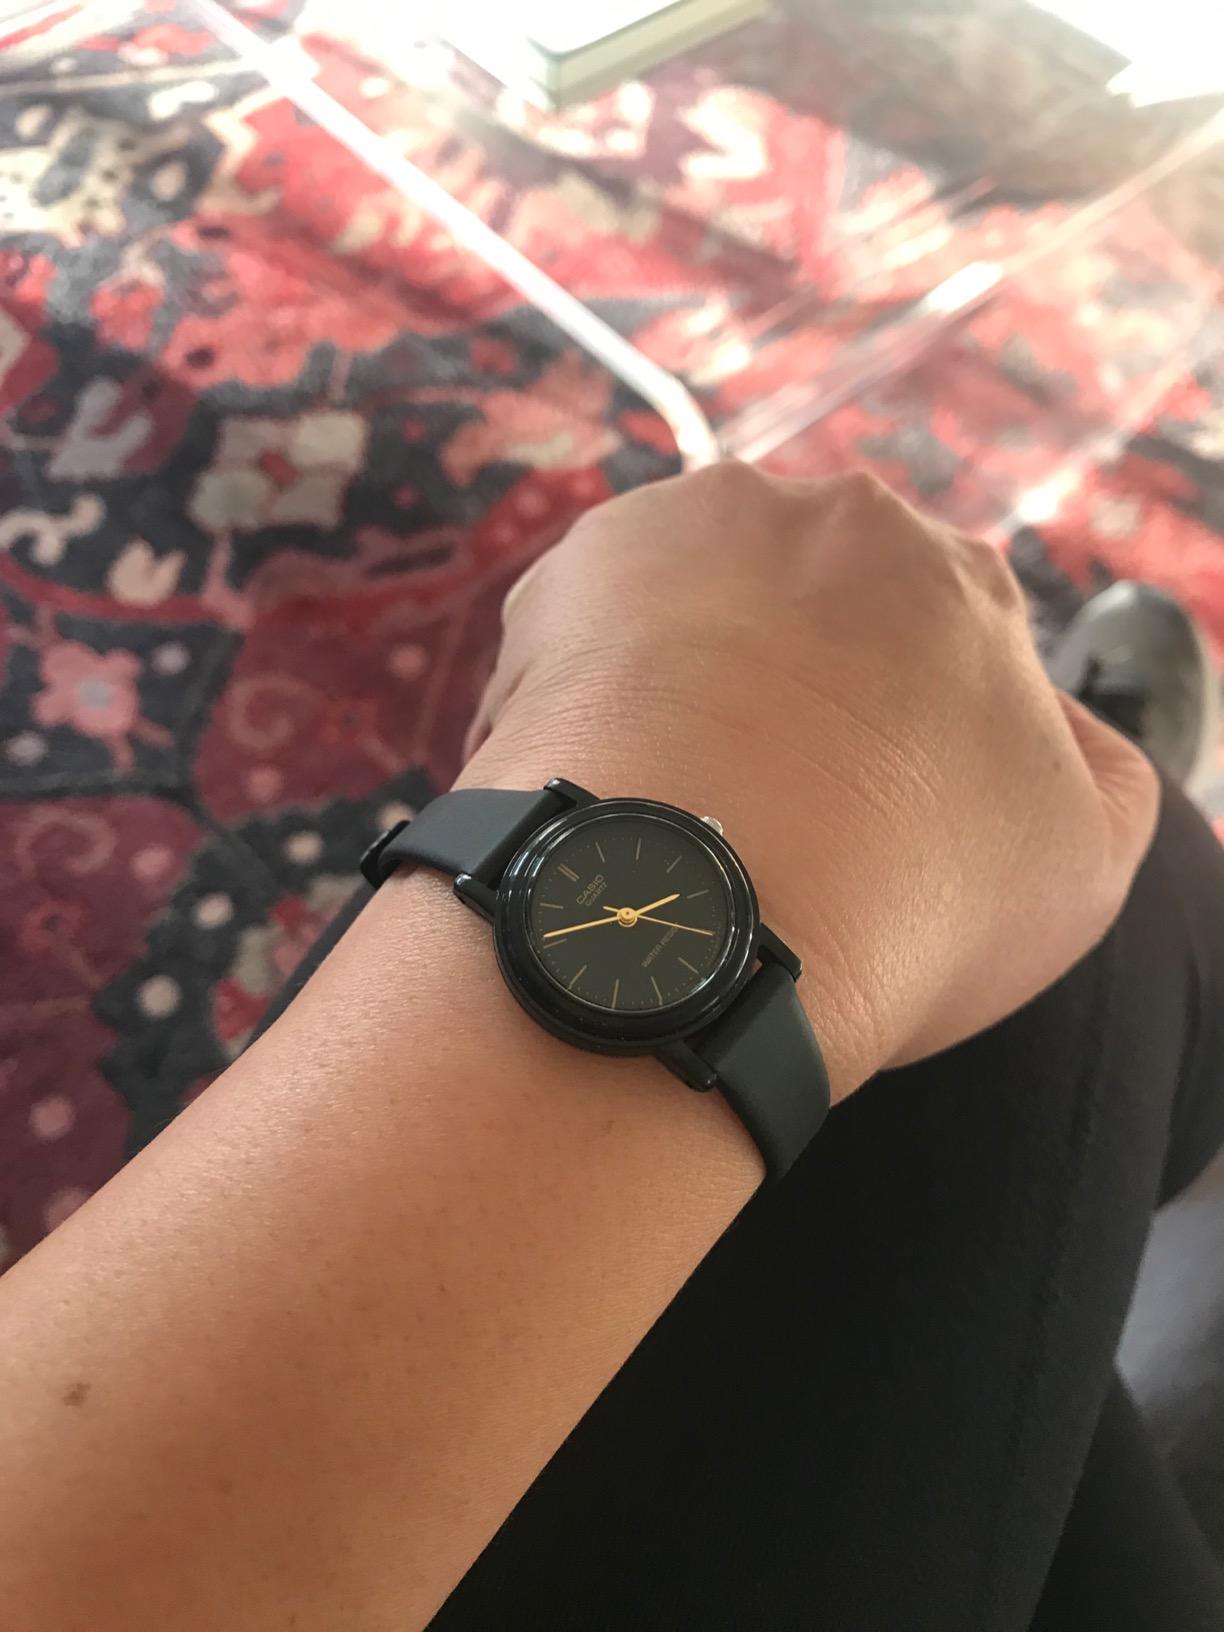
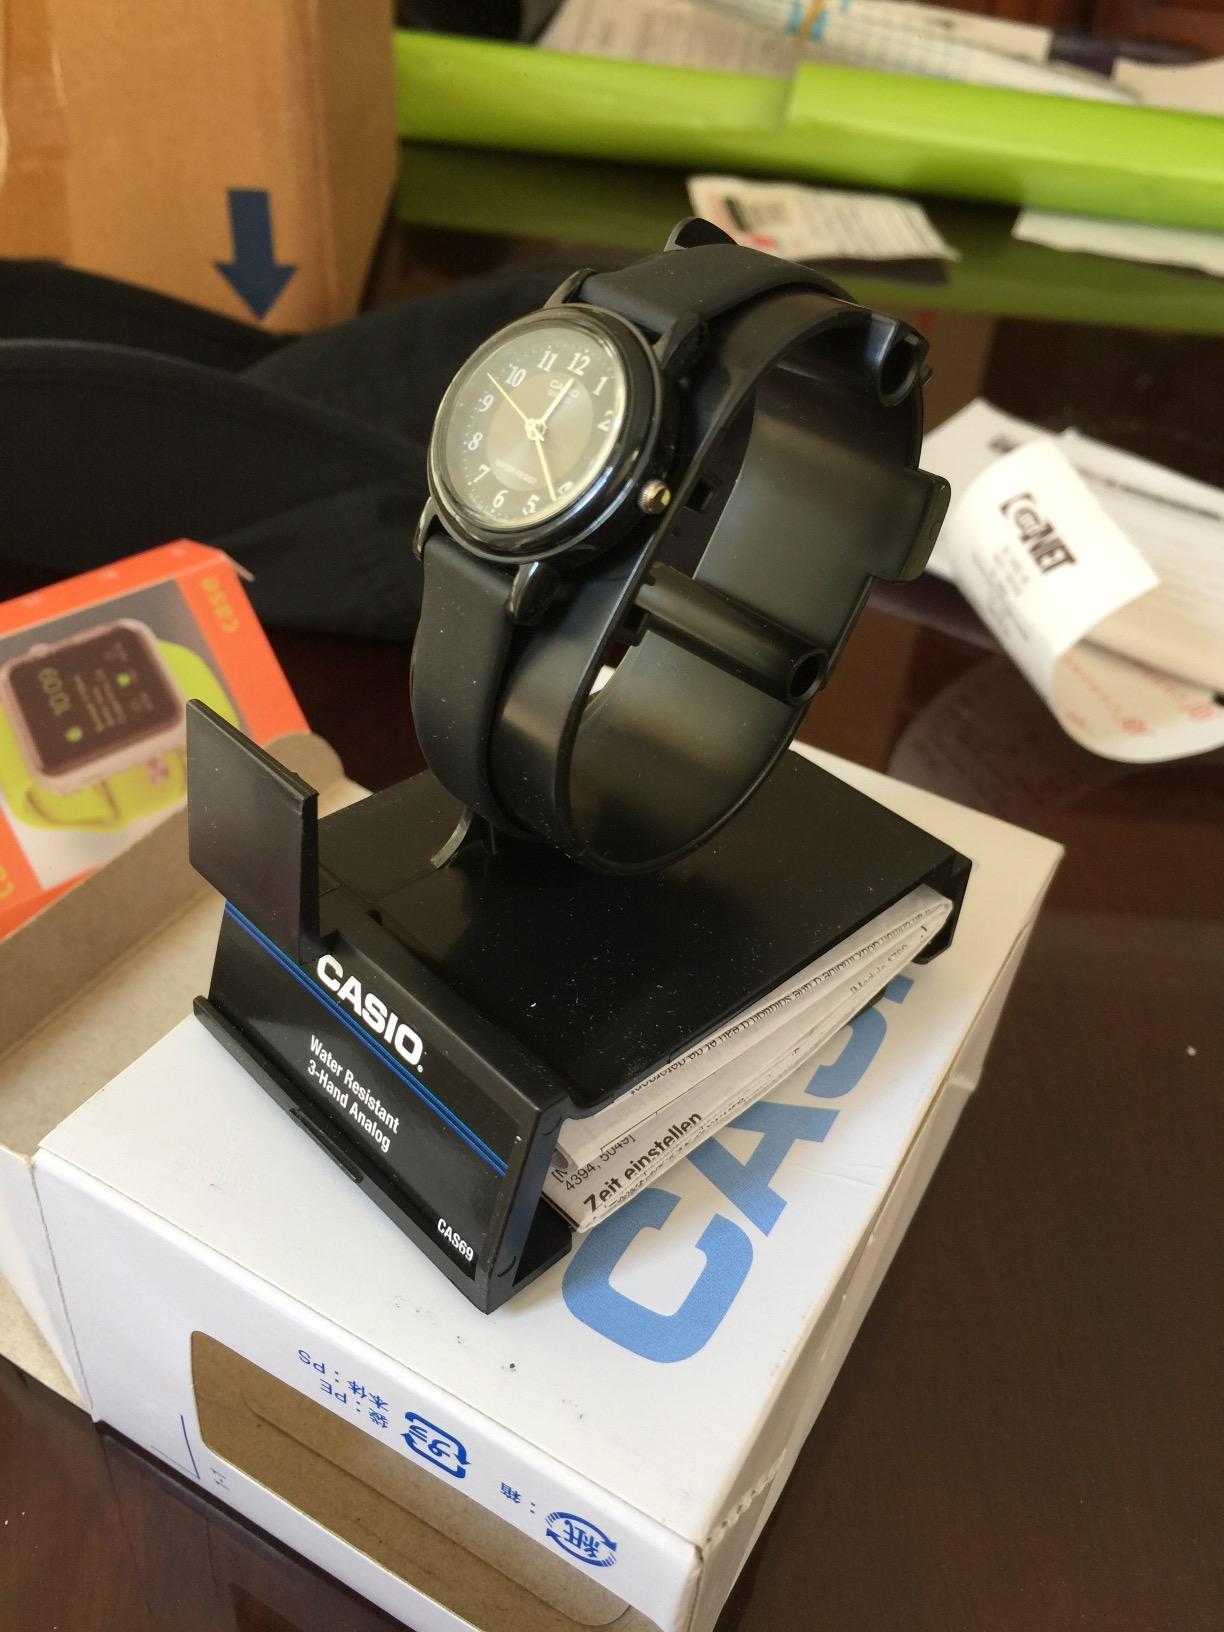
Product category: accessories_watch
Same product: no